No. 73 Squadron RAF

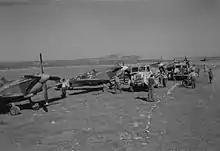
Spitfire Mark IXs of No. 73 Squadron RAF, undergo servicing and refuelling at Prkos, Yugoslavia 1945

The squadron reformed on 15 March 1937 equipped with Hawker Furys, they then relocated to RAF Digby where they were re-equipped with Gloster Gladiators, and then Hawker Hurricanes.